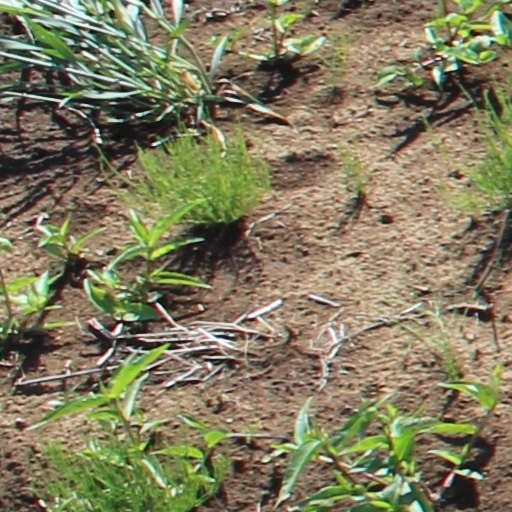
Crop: wheat